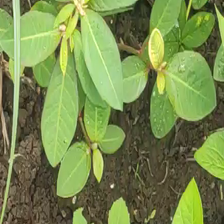
Weed species: Moti_dudhi(Euphorbia_geneculata_L)